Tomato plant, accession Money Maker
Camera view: bottom (45 deg); turntable rotation: 120 degrees
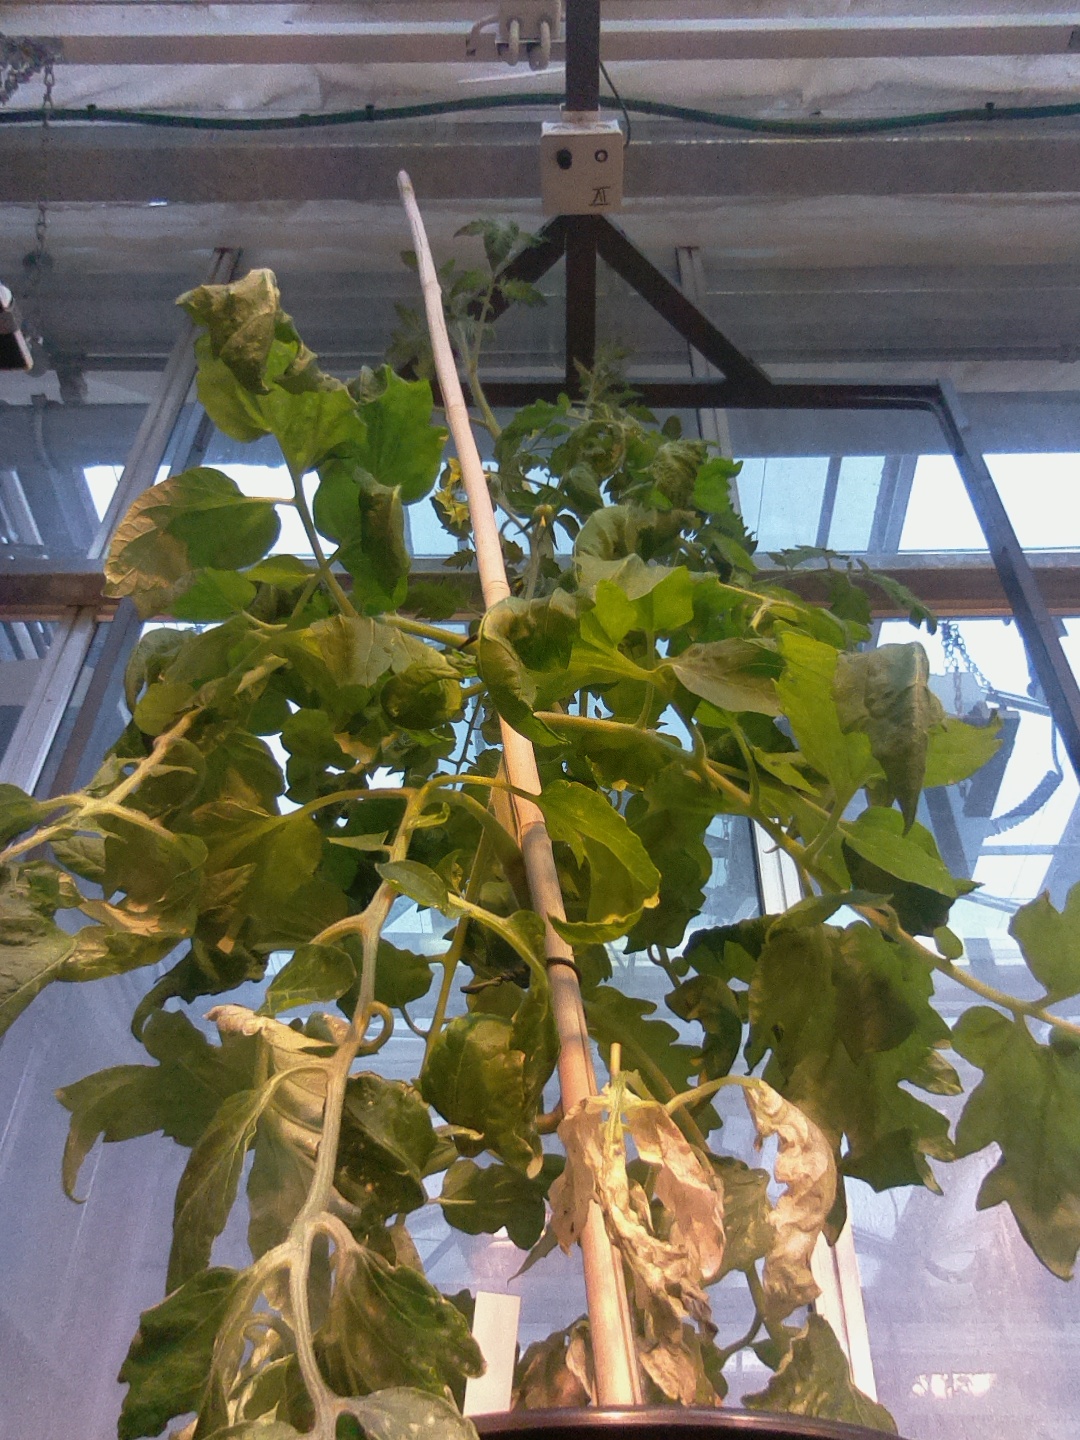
BBCH growth stage 70: Fruits at the main stem or branches visibles